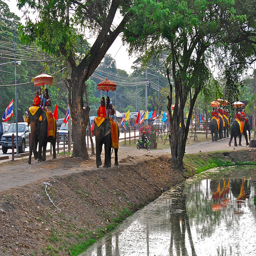
Groups of people are riding elephants around a pond.
a couple of people are riding on the back of elephants
A group of people riding elephants by a body of water.
A bunch of people riding elephants near a street.
A group of people that are sitting on elephants.